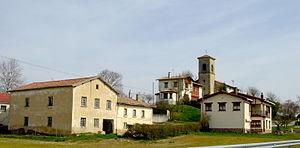
Argandoña est un village ou contrée faisant partie de la municipalité de Vitoria-Gasteiz dans la province d'Alava dans la Communauté autonome basque.